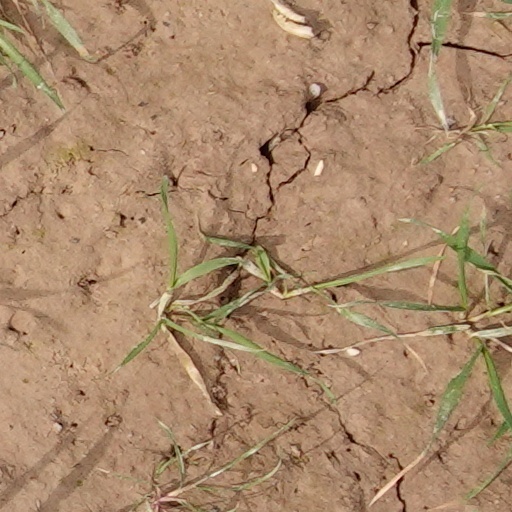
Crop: wheat